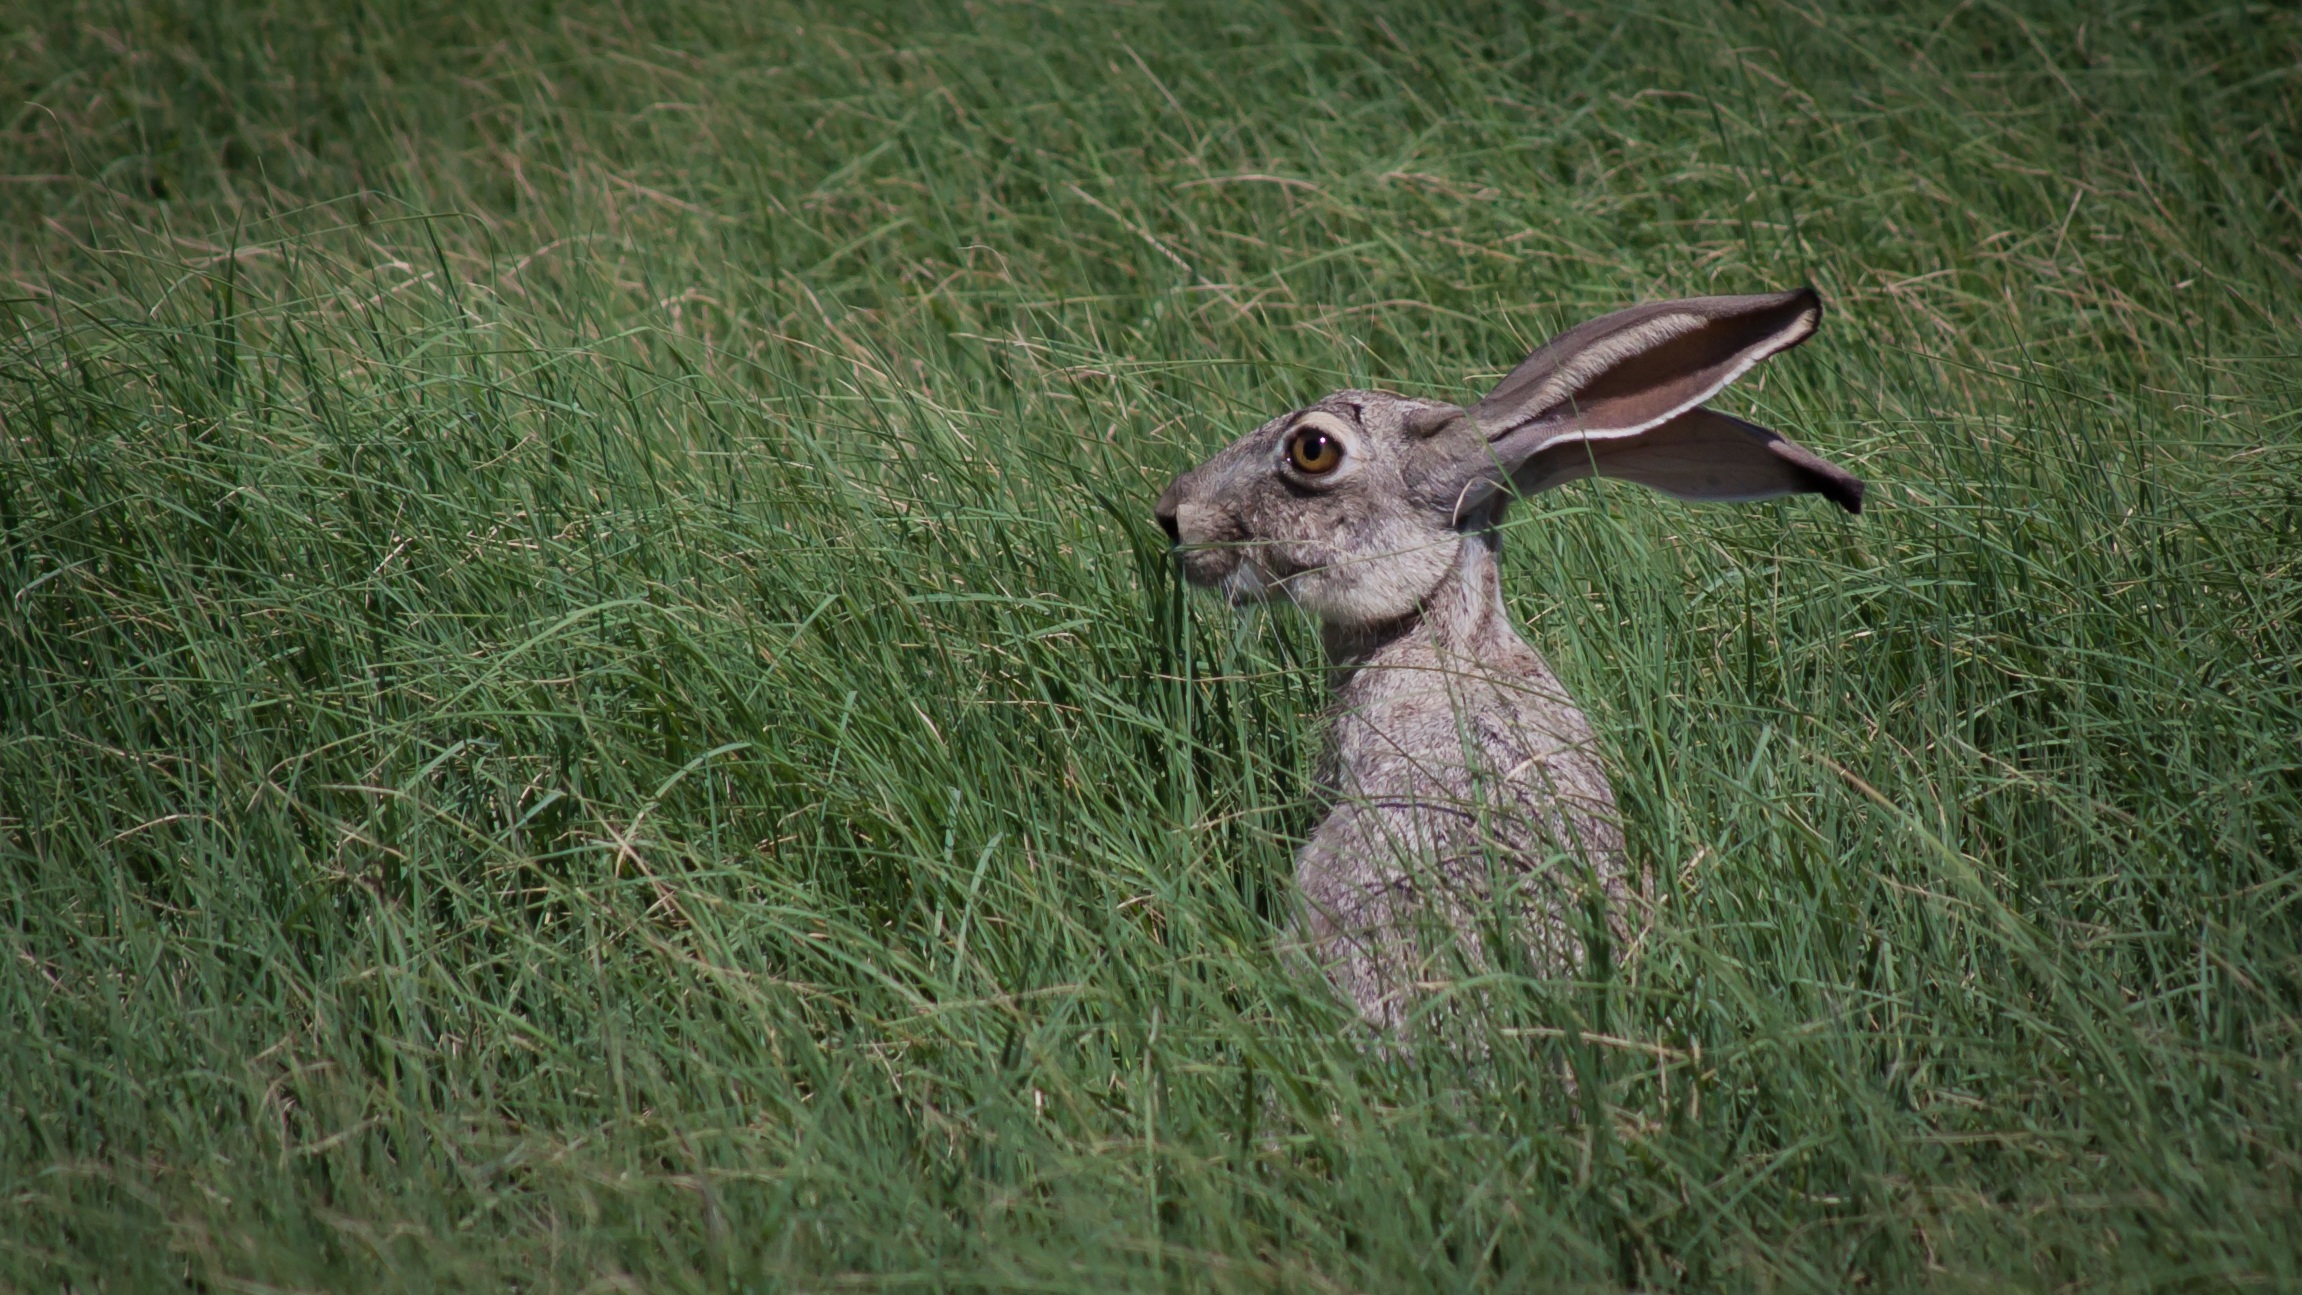
grass, prairie, wildlife, mammal, fauna, rabbit, hare, eyes, grassland, ears, vertebrate, jack, jack rabbit, rabits and hares